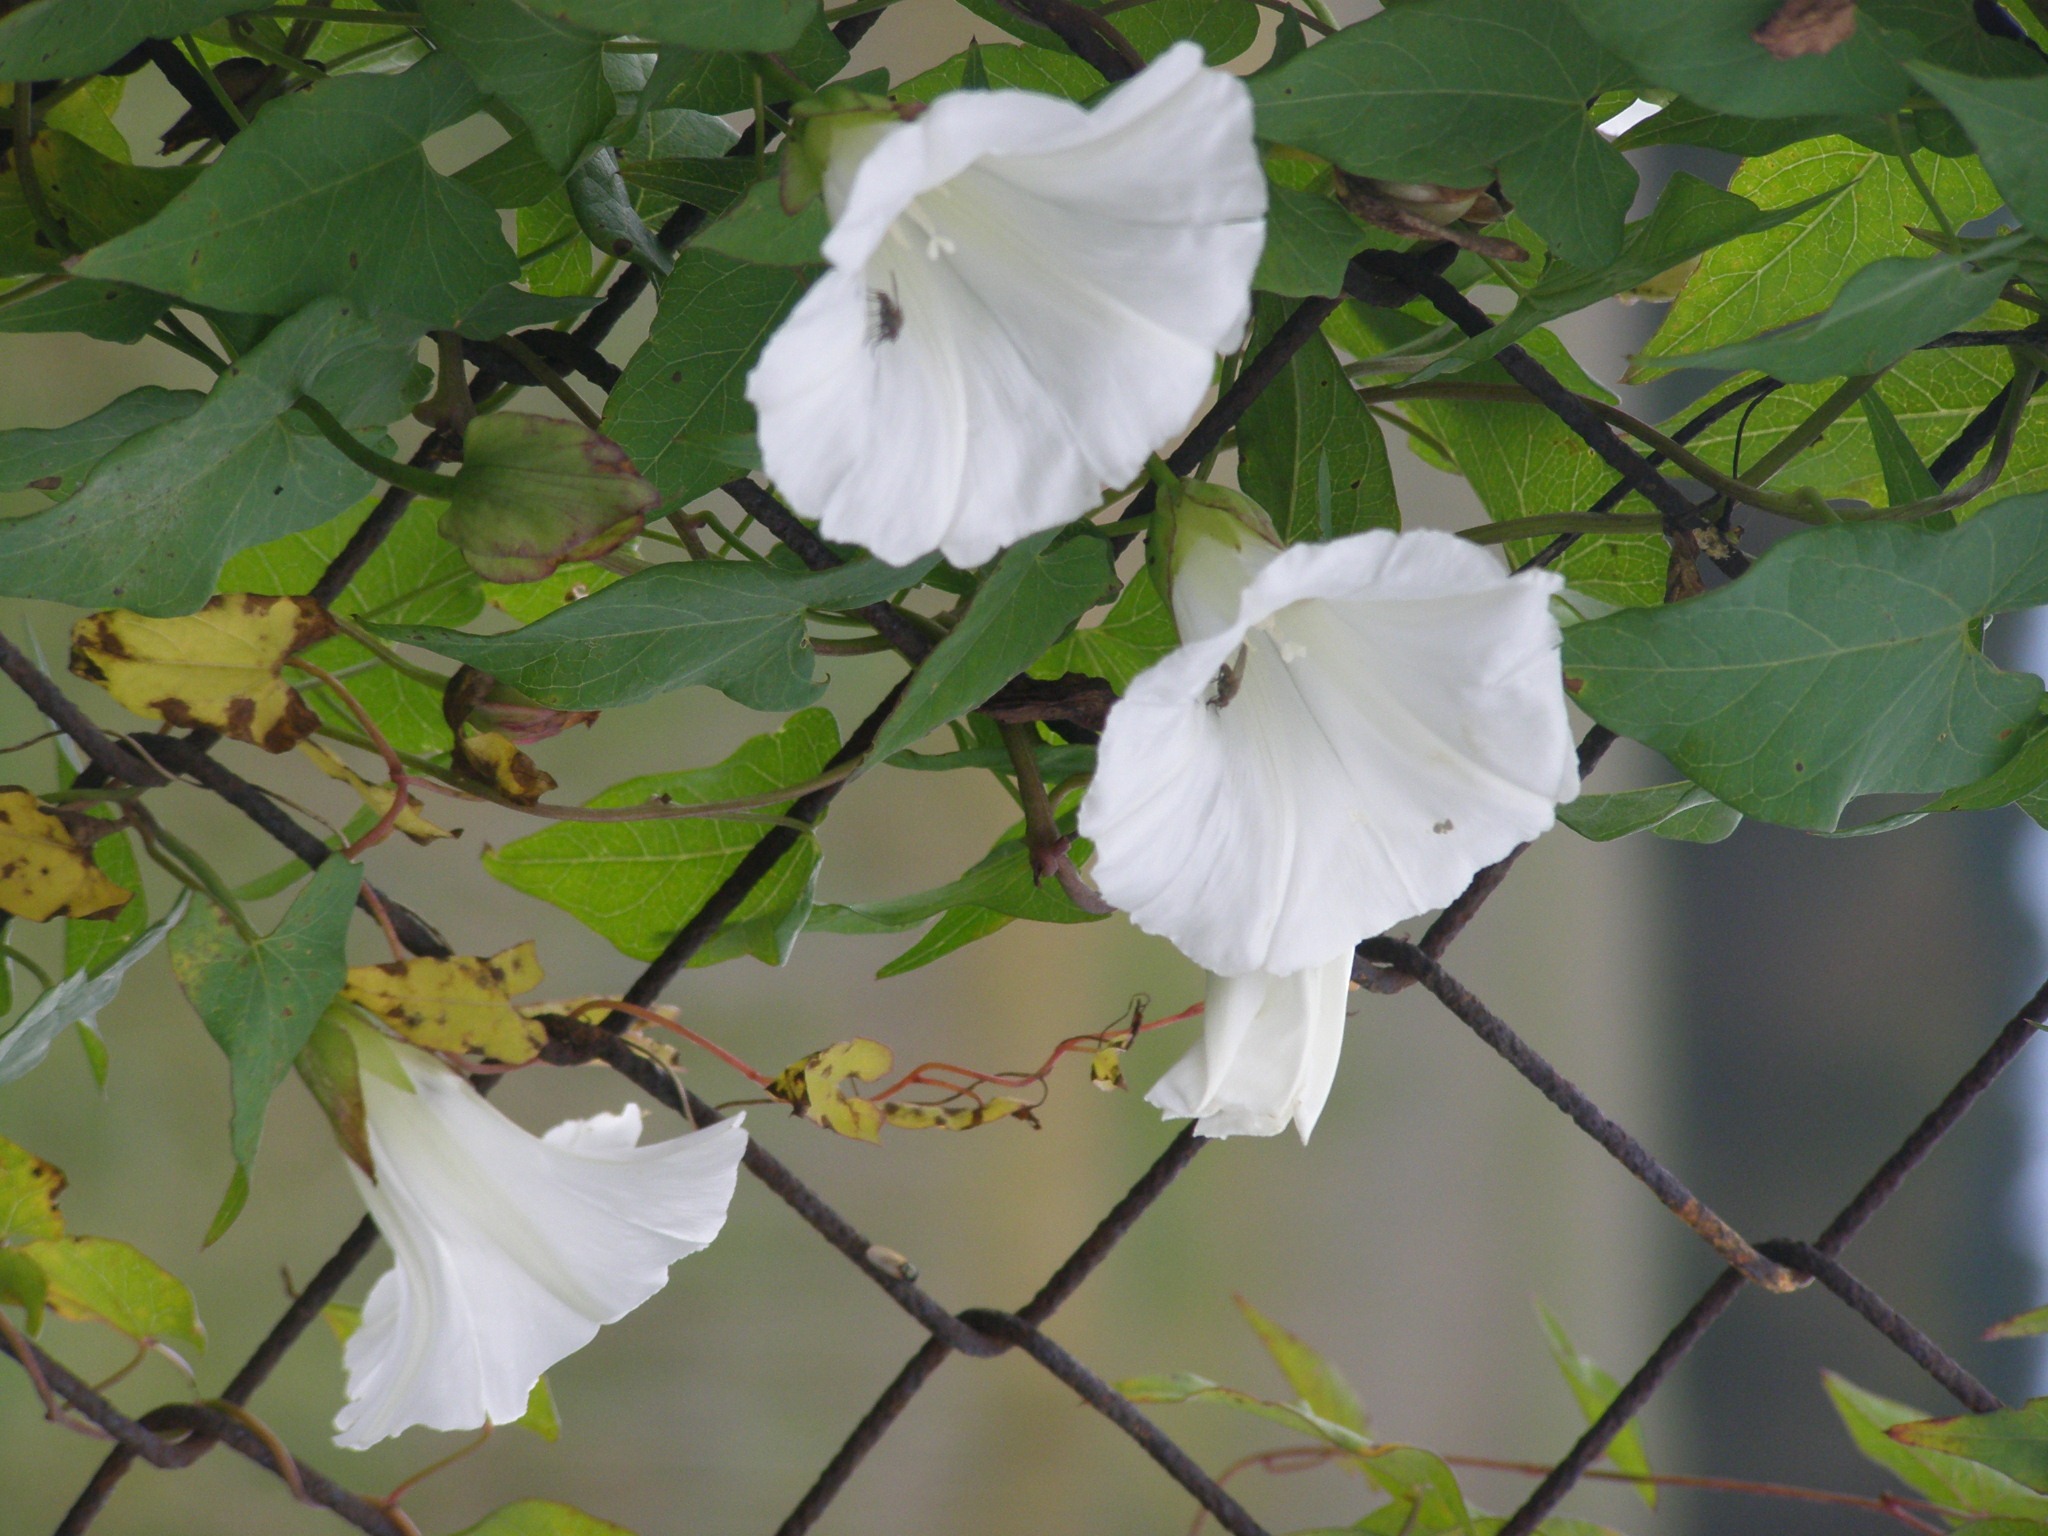
branch, blossom, fence, plant, white, leaf, flower, petal, botany, flora, shrub, morning glory, moonflower, flowering plant, land plant, morning glory family